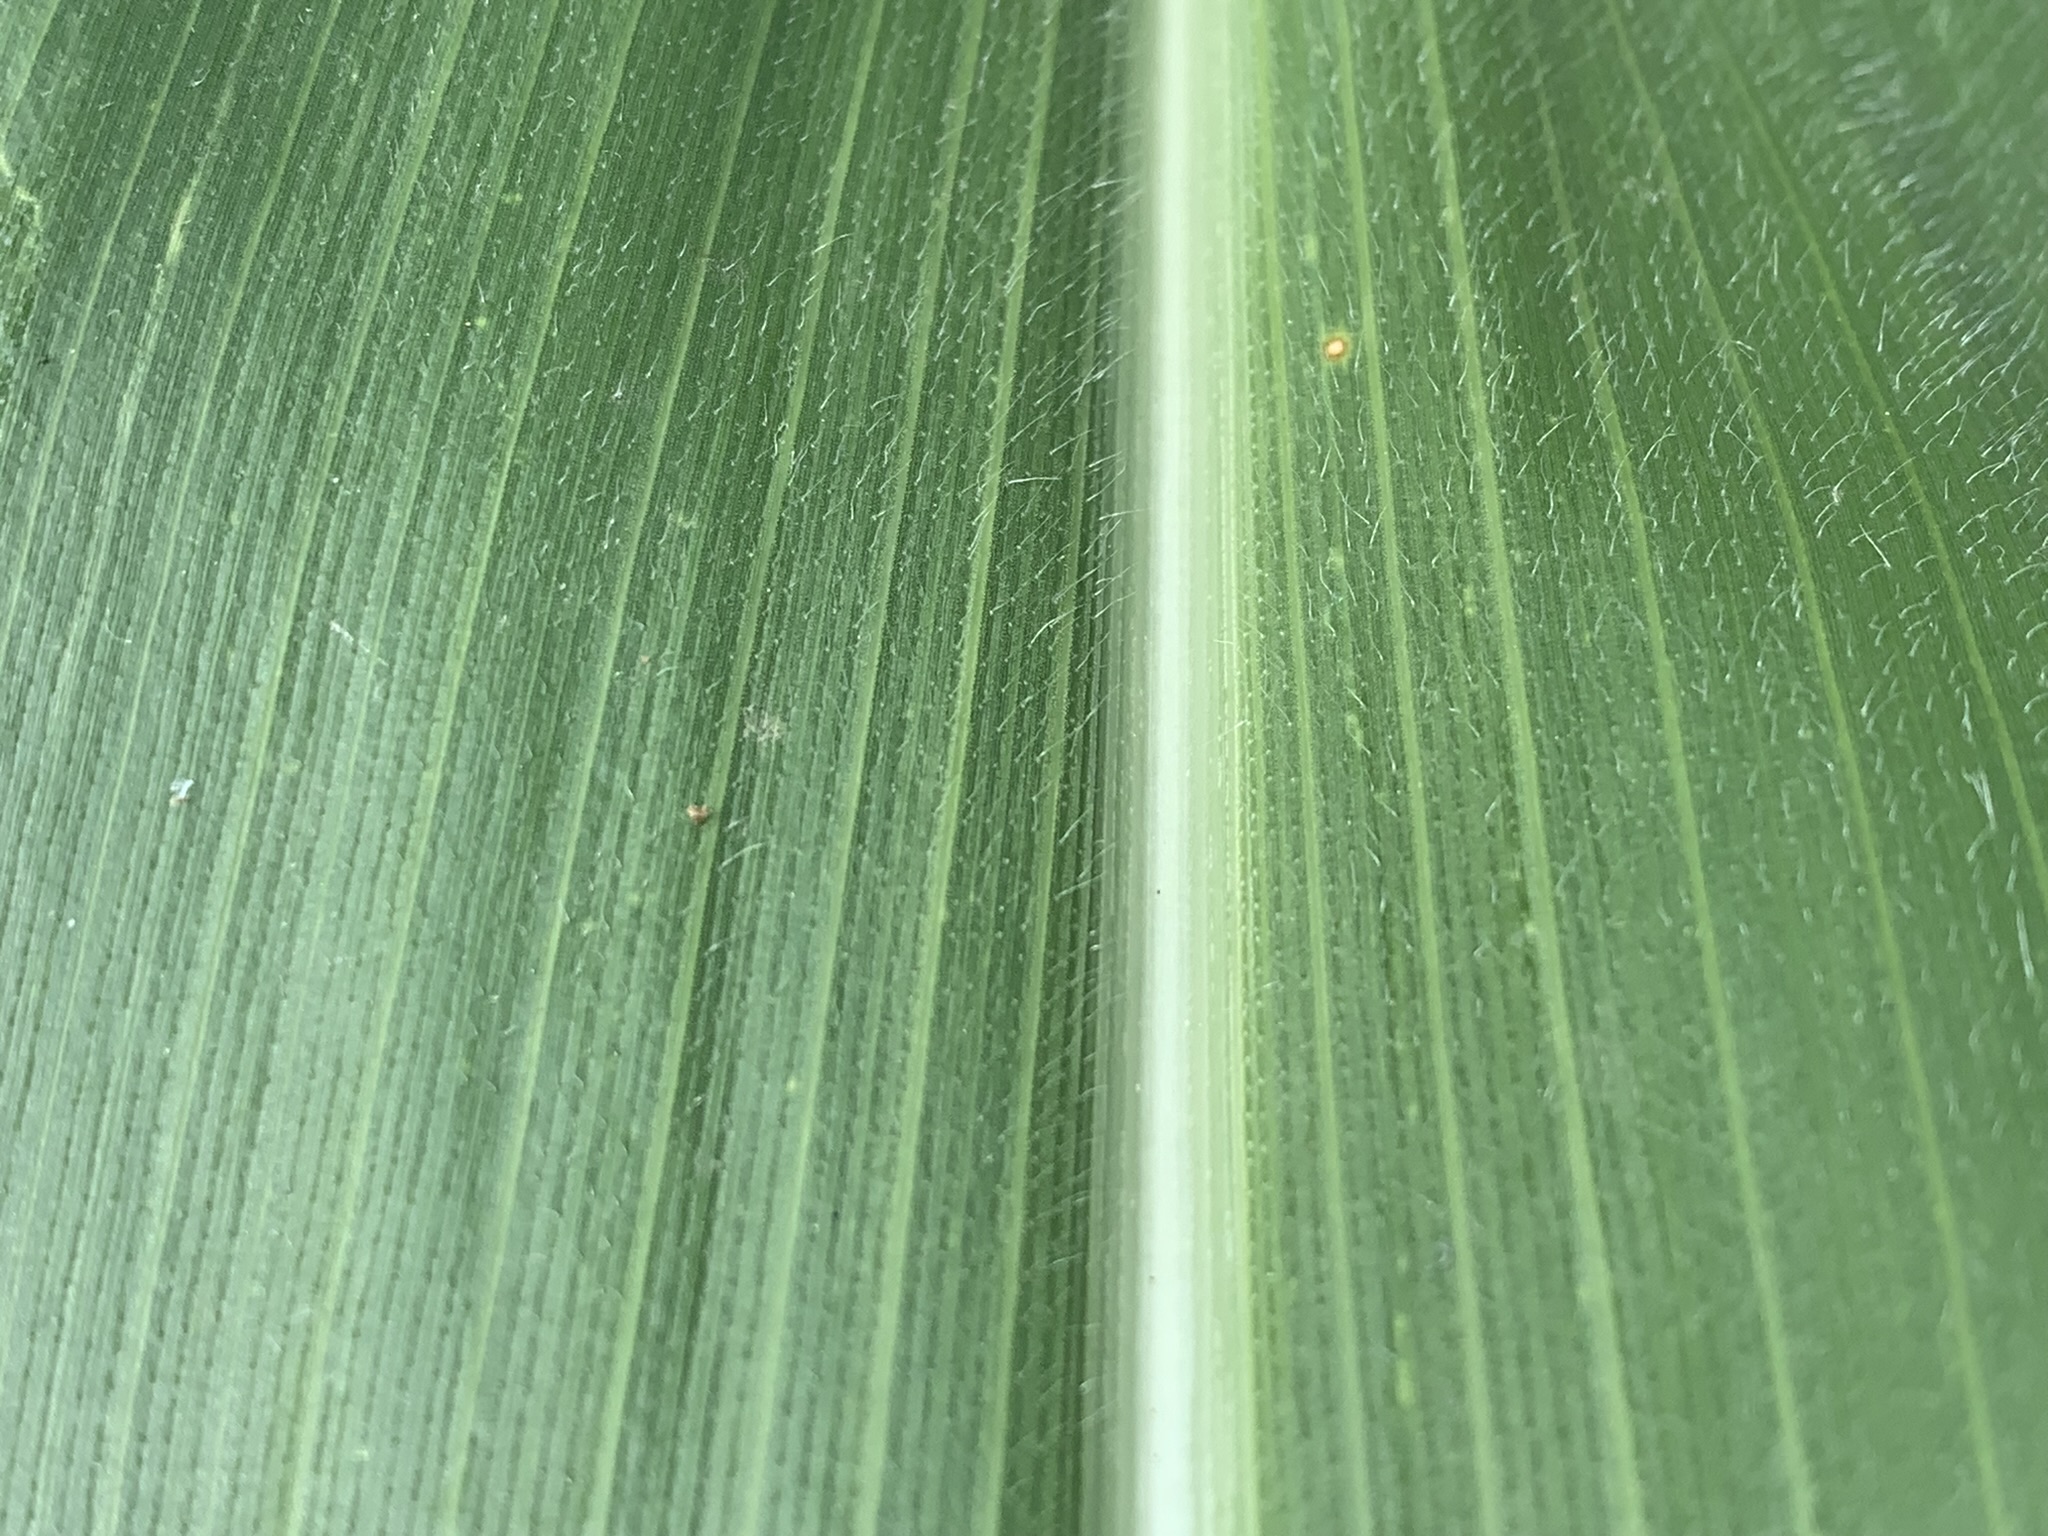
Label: Healthy